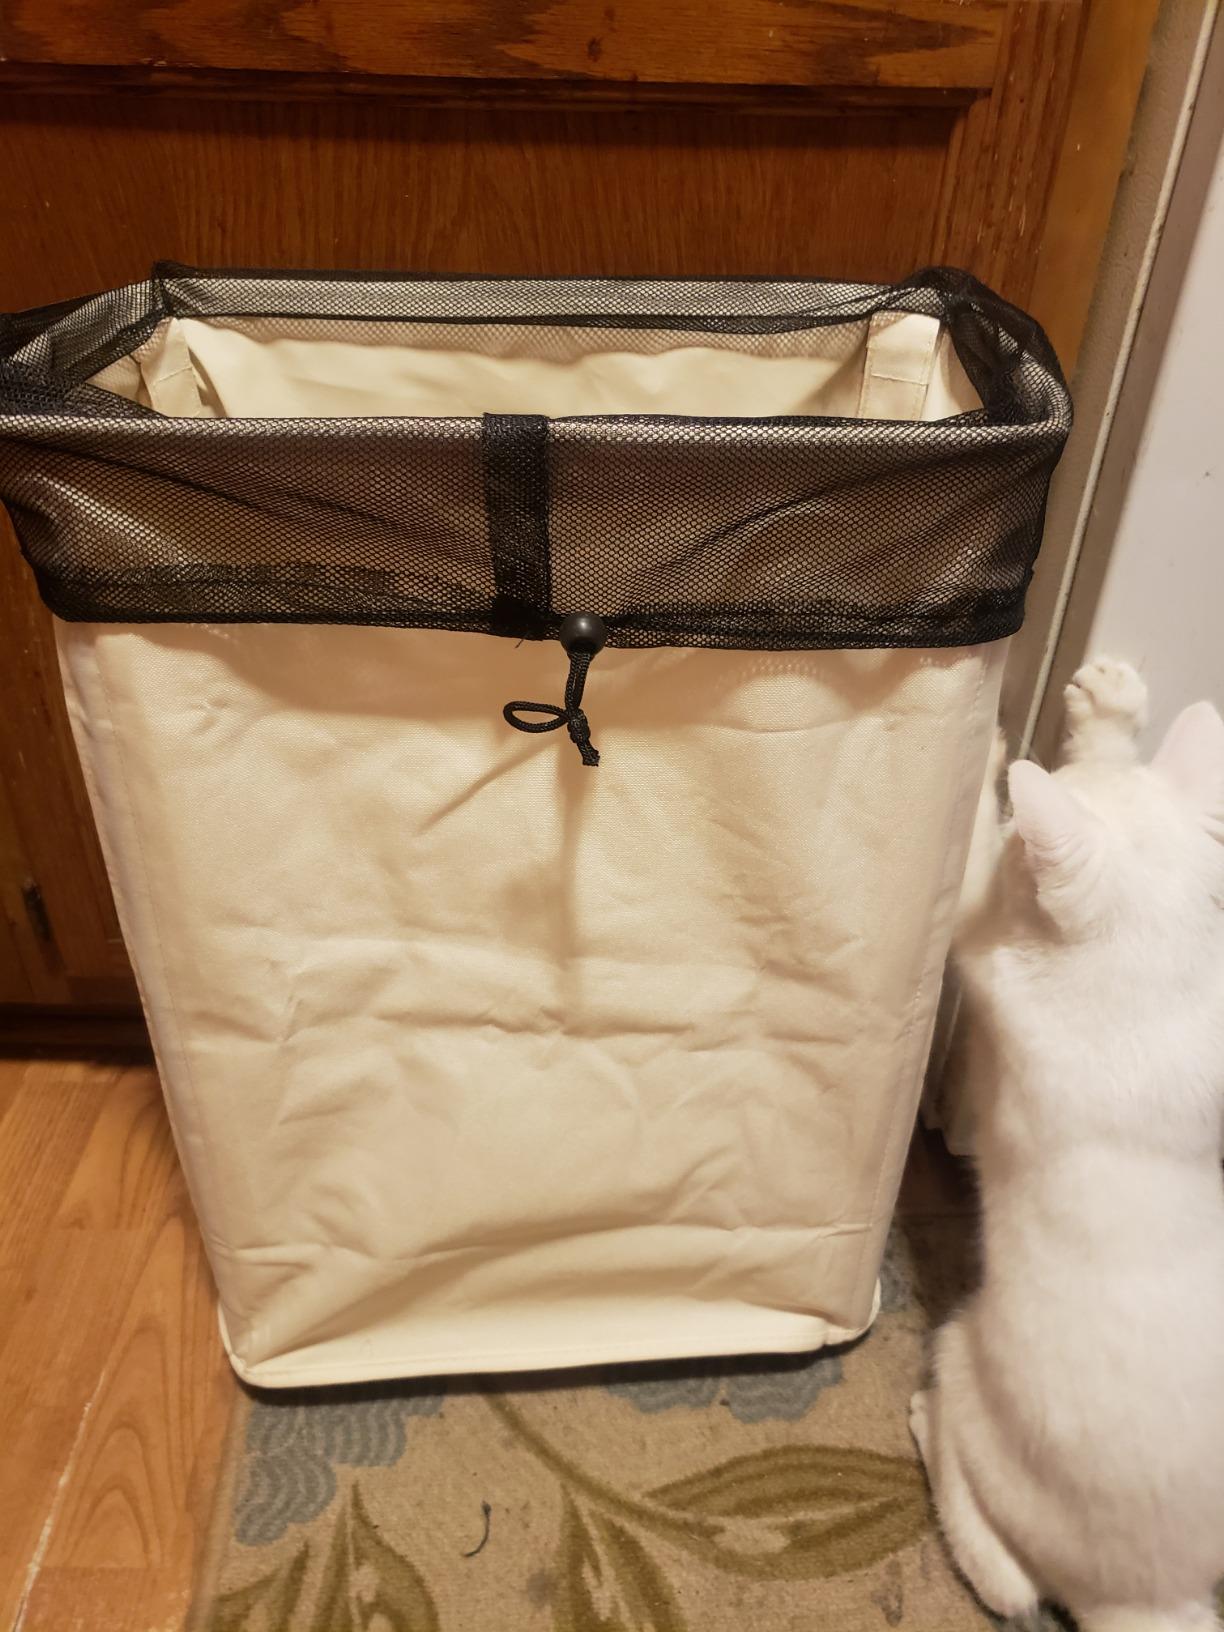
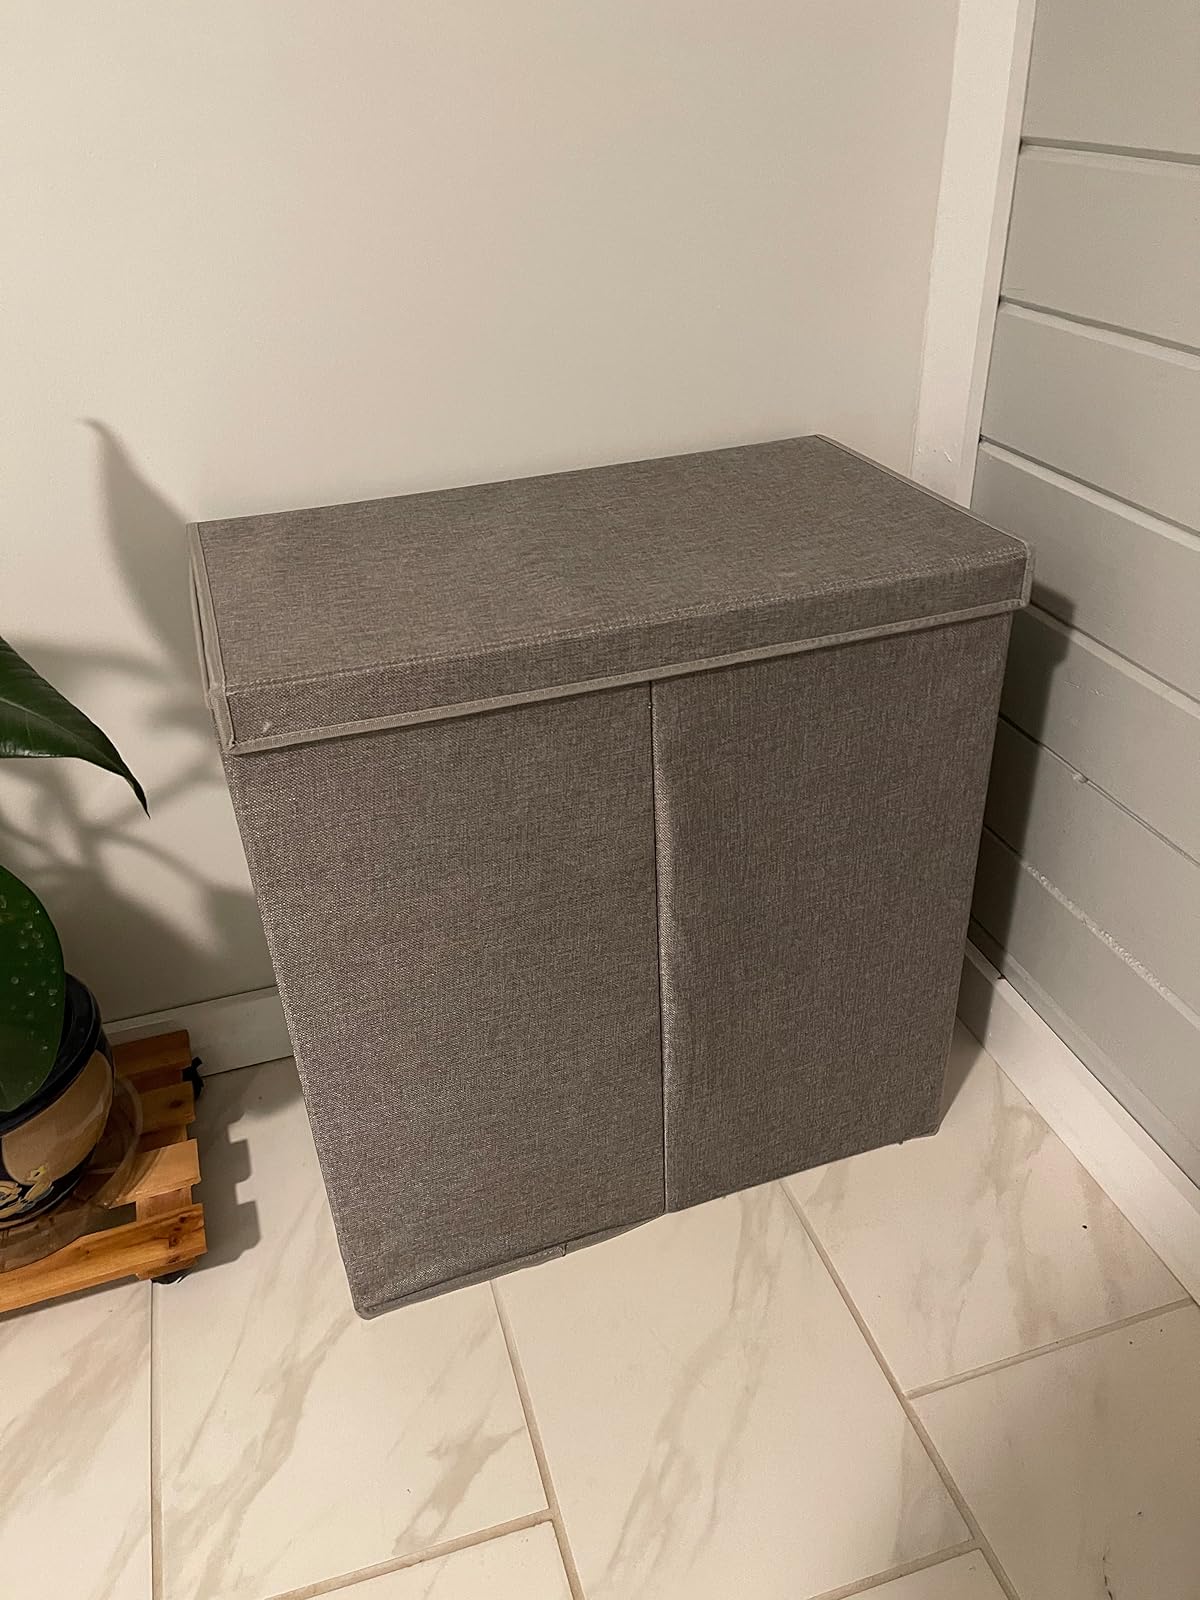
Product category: items_hamper
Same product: no